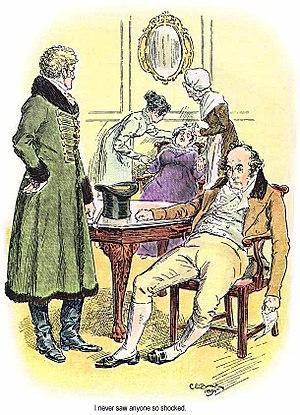
Illustration de C. E. Brock pour Pride and Prejudice
La famille Bennet est une famille de fiction imaginée par la romancière britannique Jane Austen. Elle occupe une place centrale dans le roman Orgueil et Préjugés car c'est la famille de l'héroïne, Elizabeth. Les relations complexes entre ses divers membres influencent l'évolution de l'intrigue. Dans une société où le mariage est le seul avenir envisageable pour une jeune fille de bonne famille, la présence au foyer de cinq filles à marier sans autres atouts que leur bonne mine, ne peut qu'être source de soucis. Or les époux Bennet n'assument pas leur rôle d'éducateurs ; la mère se démène si maladroitement, sous l'œil goguenard d'un mari indifférent, qu'elle fait fuir le jeune homme riche qui a remarqué l'aînée et la plus jolie de ses filles. Ces dernières ont des comportements bien différents selon l'éducation qu'elles ont reçue ou qu'elles se sont donnée : si les deux aînées, Jane et Elizabeth, ont une conduite irréprochable et sont appréciées de leur père, si Mary, la moins jolie, affiche des prétentions intellectuelles et musicales, les deux plus jeunes sont laissées presque à l'abandon sous la supervision brouillonne de leur mère.